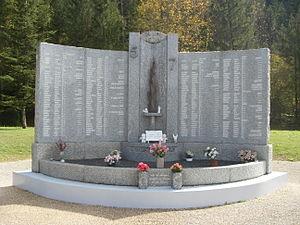
Mémorial de l'incendie du 5-7, inauguré le 13 juin 1976, à Saint-Laurent-du-Pont.
Saint-Laurent-du-Pont est une commune française située, géographiquement dans le massif de la Chartreuse, administrativement dans le département de l'Isère, en région Auvergne-Rhône-Alpes et, autrefois rattachée à l'ancienne province du Dauphiné.
L'incendie du 5-7, dancing situé le long de la D520 à Saint-Laurent-du-Pont en Isère, s'est produit le 1ᵉʳ novembre 1970 et fit 146 morts.